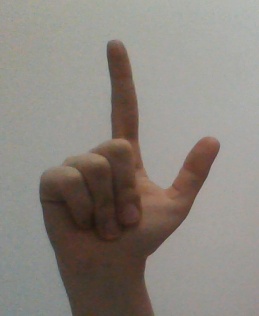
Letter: laam